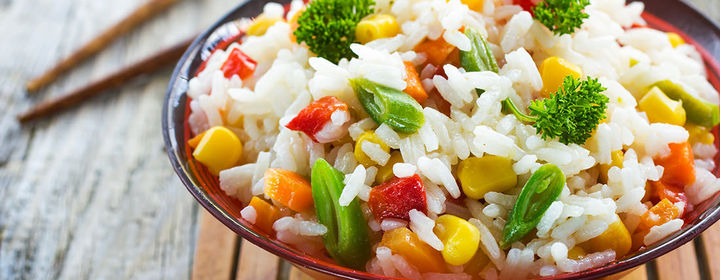
Dish: kaathi_rolls